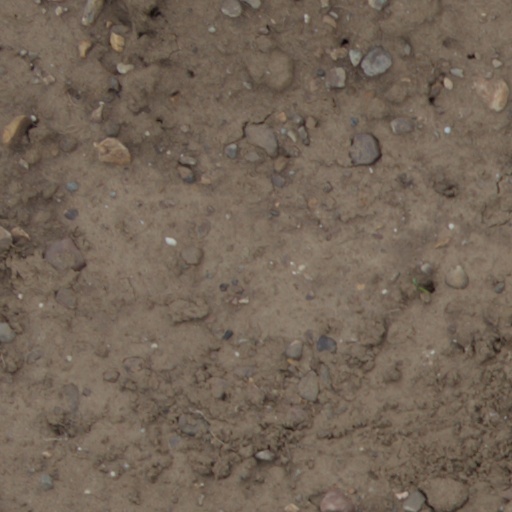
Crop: wheat